Quad Studios Nashville

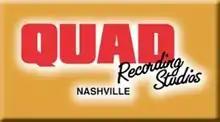

In 1980, Putnam and Briggs sold Quadrafonic for $1 million to Gerald G. Patterson, a developer from Atlanta, but the studio sat empty for several years until 1988 where Ron Kerr and a co-op group with various producers, engineers and musicians bought it and made it part of several other studios (SoundStage, Downstage, & Omni Studios) they owned and settled on the new studio name of Quad Studios. This group hired a young Belmont student named Kelly Pribble to open and manage the studio. Pribble was tasked with installing the Neve 8068 previously used by Jimmie Bowen at Soundstage, which had been replaced with an SSL SL 6000. Under Pribble's management the studio got so busy that a year that Pribble introduced drawings of his vision of what could be built with the building next door if the two building were combined.The group purchased the building next door. That building housed Music Row Magazine at the time and was owned by David Ross the editor and founder of Music Row Magazine. With this purchase and Pribble's layout there was an additional 2 overdub studios built, one outfitted with the purchase of a Sphere Eclipse C mixing console that was purchased from Doppler Studios in Atlanta, and the other over dub studio outfitted with a New Tac Magnum mixing console. In the newly purchased main building it was outfitted as a full tracking room with a custom 40-input Trident A-Range console. During the construction of this studio Pribble asked contractor Gary Bachman if the second floor in the main recording area could be taken out to open the space up from the floor to the roof. This was completed providing a very large acoustic area that drummers and engineers loved. This idea got around to producers like Jeff Lynne of ELO fame to come and work in this studio. The new tracking room had a Trident A-Range console installed that was previously used at Cherokee Studios purchased from Norbert Putnam after Putnam replaced it with an SSL in his new studio he built called "Digital Recorders" which was housed in the FISI building on Music Row, directly across the street from the United Artists tower. One unique feature different from every other Nashville studio was Quad had only one kitchen / lounge area that was shared by all four studios. This proved to be a great feature for artists, producers and musicians to meet over coffee creating a unique studio community. It was not uncommon for an artist or musician to work on other projects in a different studio after a casual meeting. It was also where a band like Lynyrd Skynyrd would be working in one studio and another production team would be working on Whitney Houston in another studio.